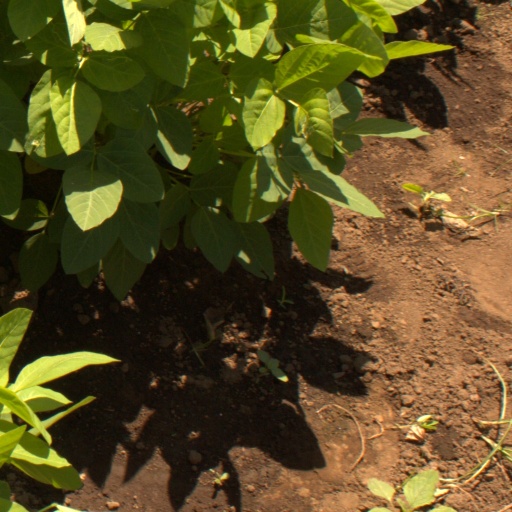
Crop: soybean